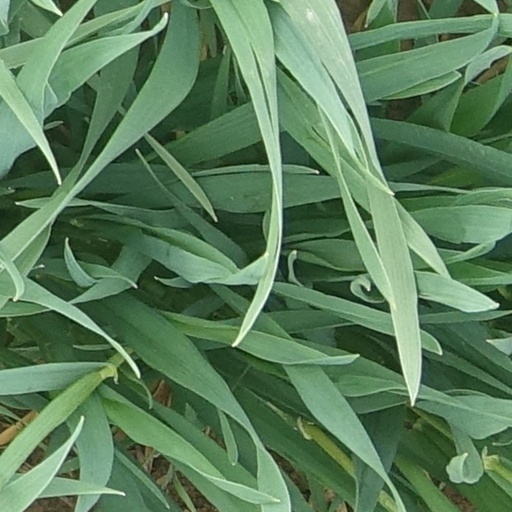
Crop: wheat